The Midnight Man (1974 film)

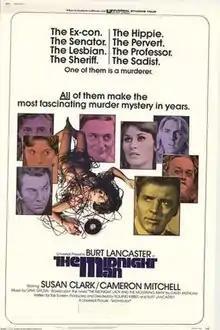
film poster

The Midnight Man is a 1974 American neo noir mystery film starring and co-directed by Burt Lancaster. The film also stars Susan Clark, Cameron Mitchell, Morgan Woodward, Harris Yulin, Robert Quarry, Joan Lorring, Lawrence Dobkin, Ed Lauter, Mills Watson, Charles Tyner and Catherine Bach.